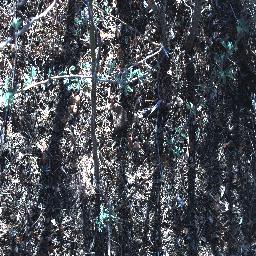
Label: negative